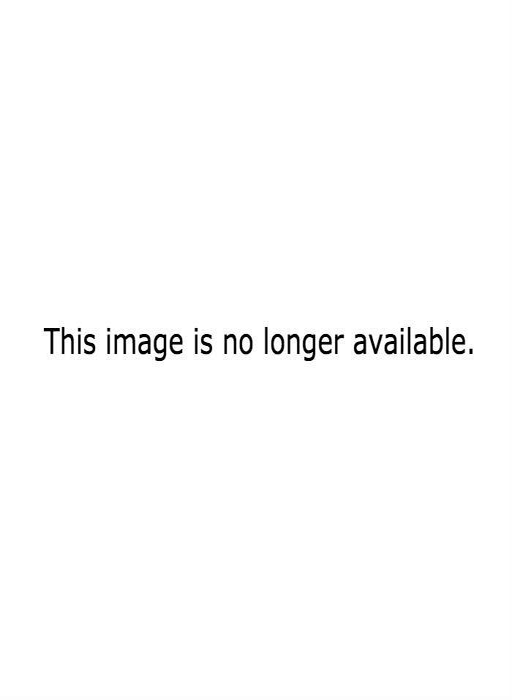
the region is actually like a box of chocolates -- you never know what kind of potato you 're going to get .